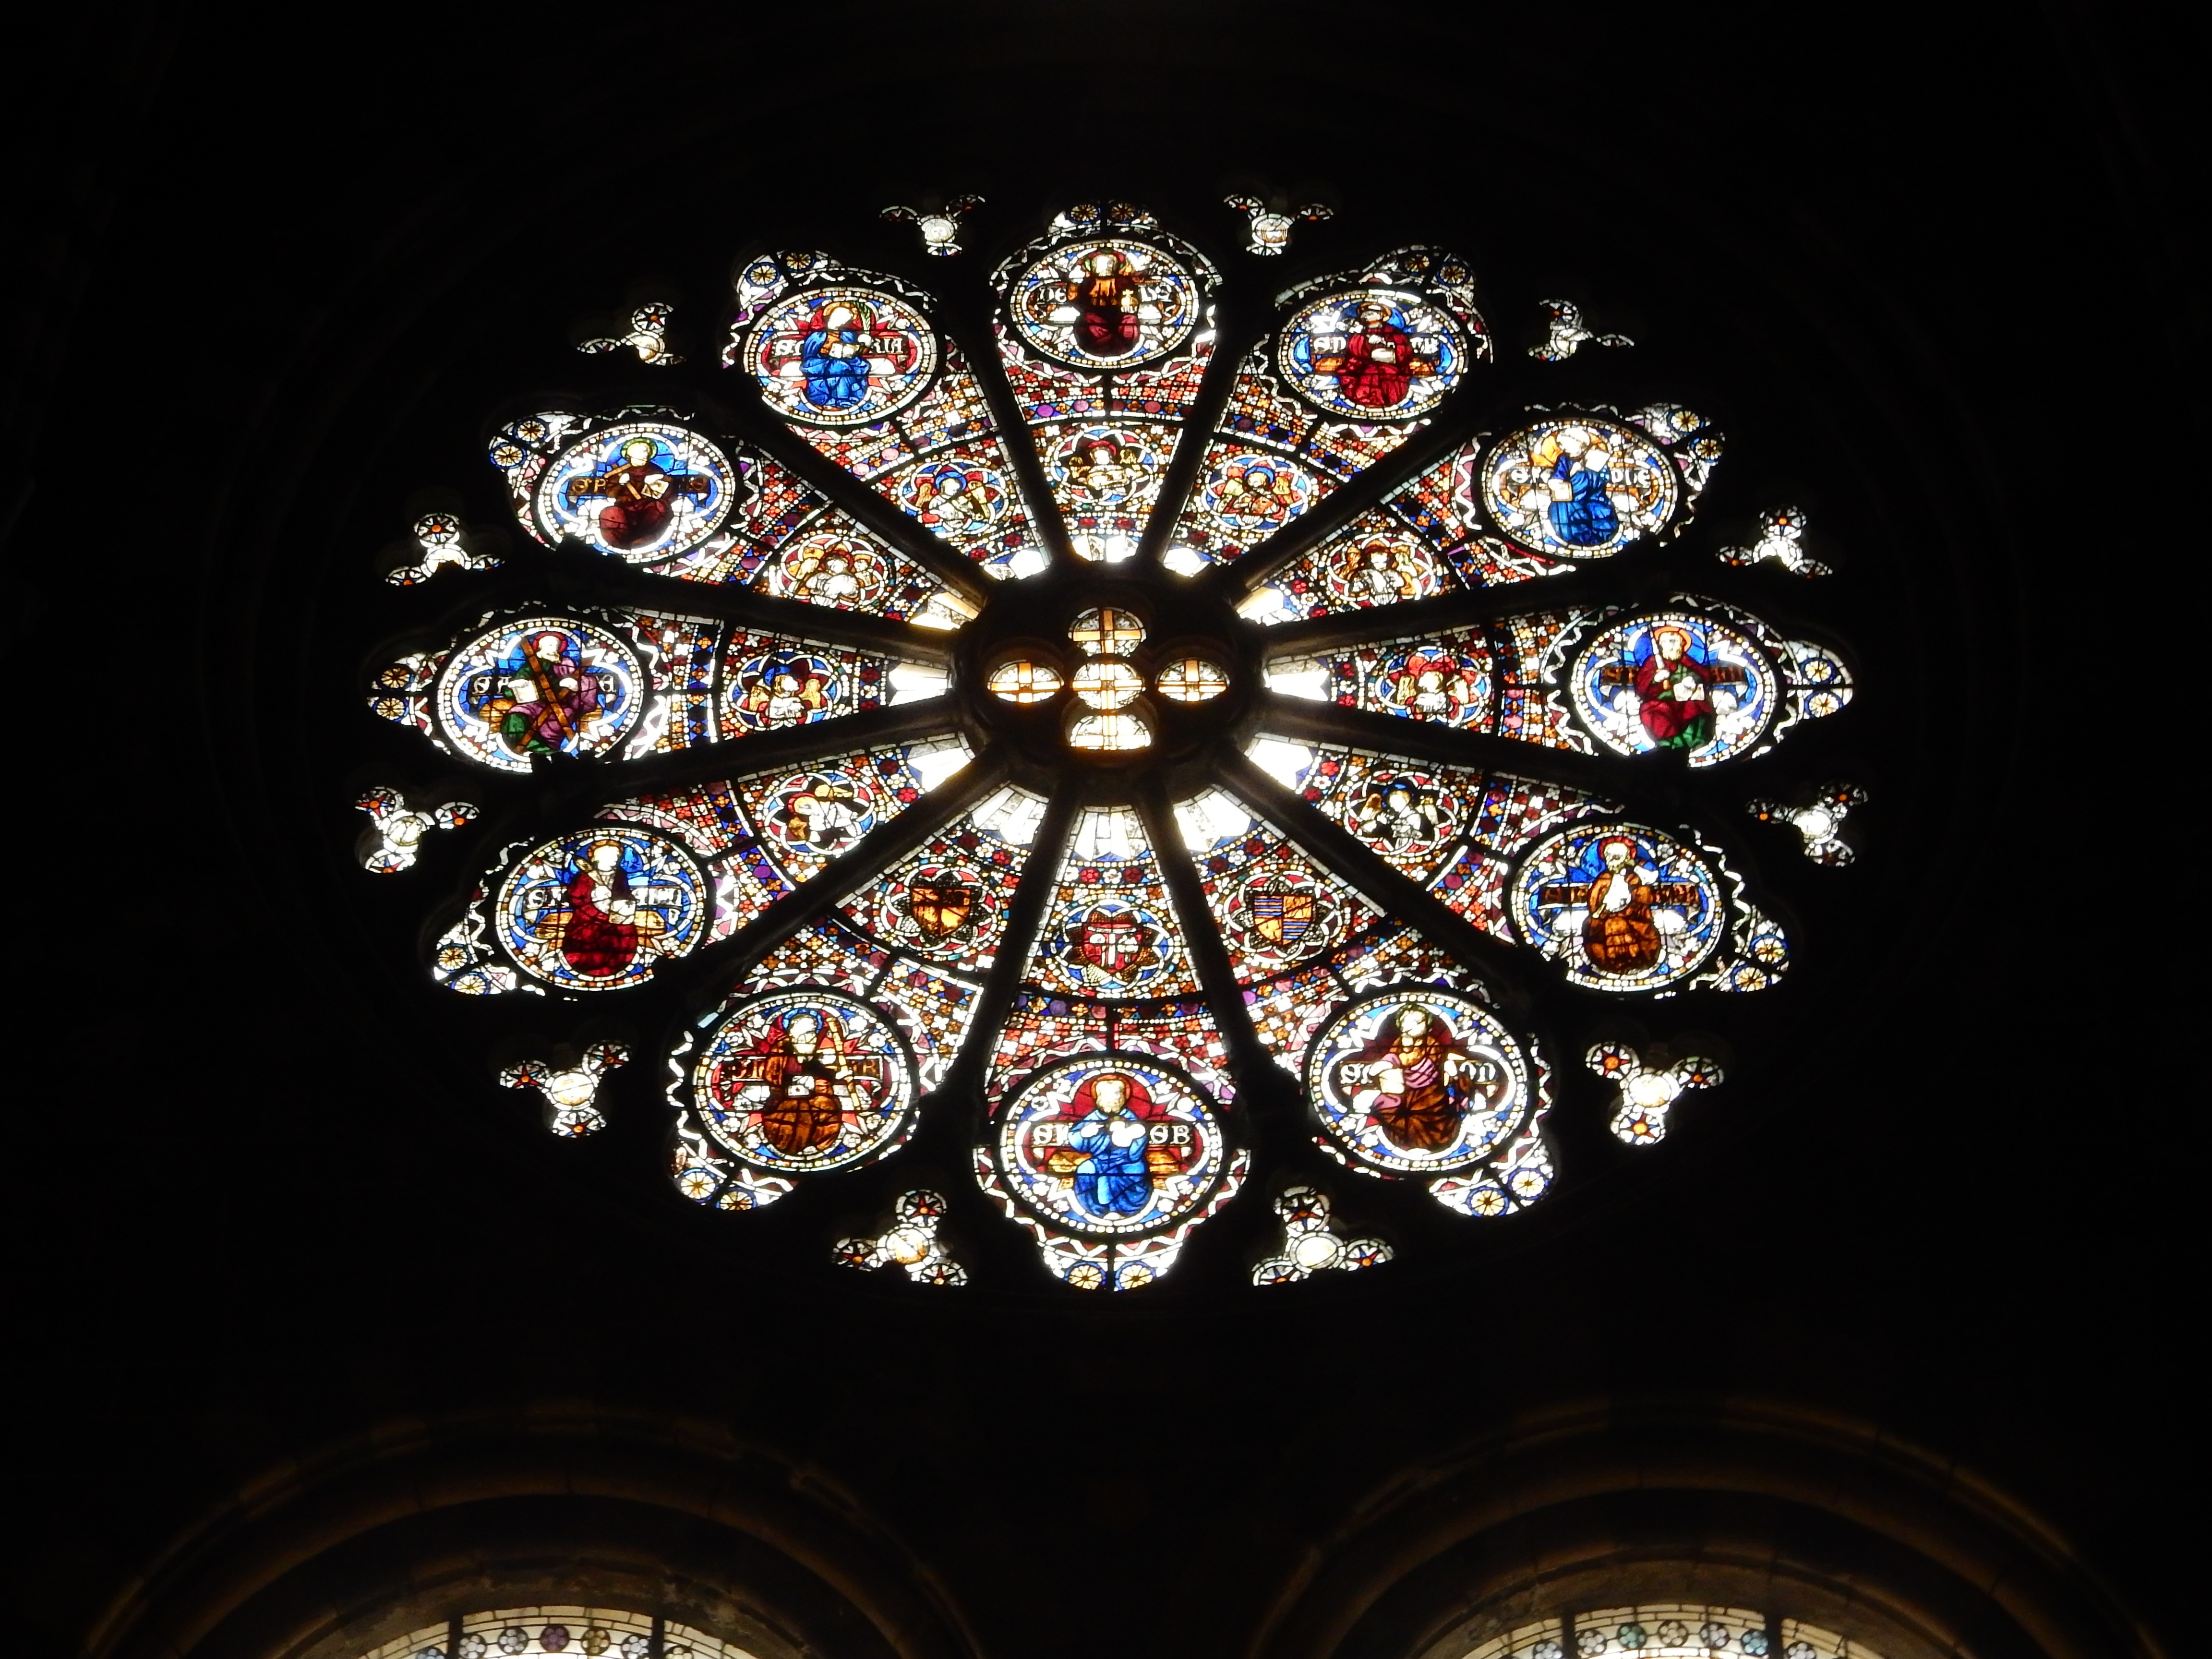
light, architecture, window, glass, monument, france, ceiling, color, ancient, church, cathedral, lighting, material, stained glass, circle, art, symmetry, light fixture, provence, colored glass, romanesque style, rose window, sacred art, embrun